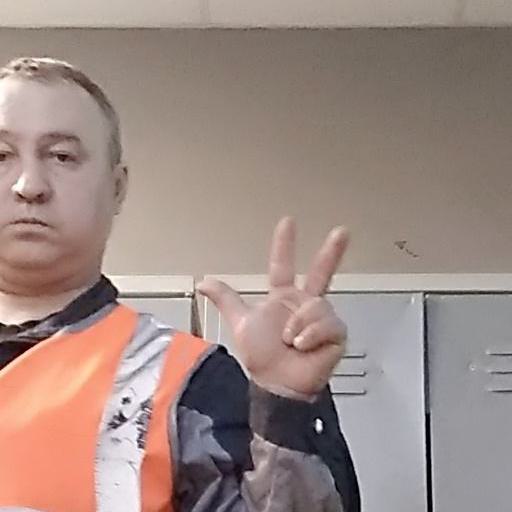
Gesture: three2